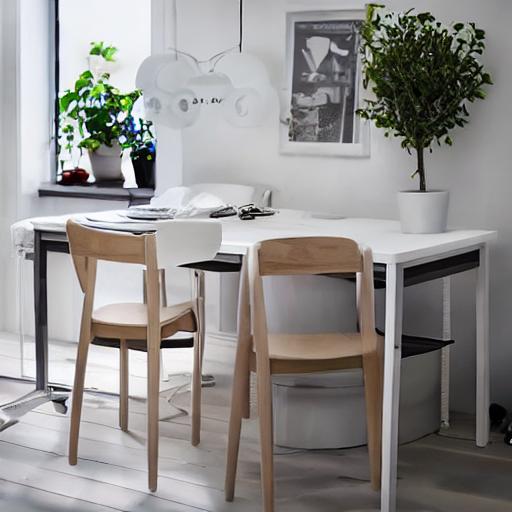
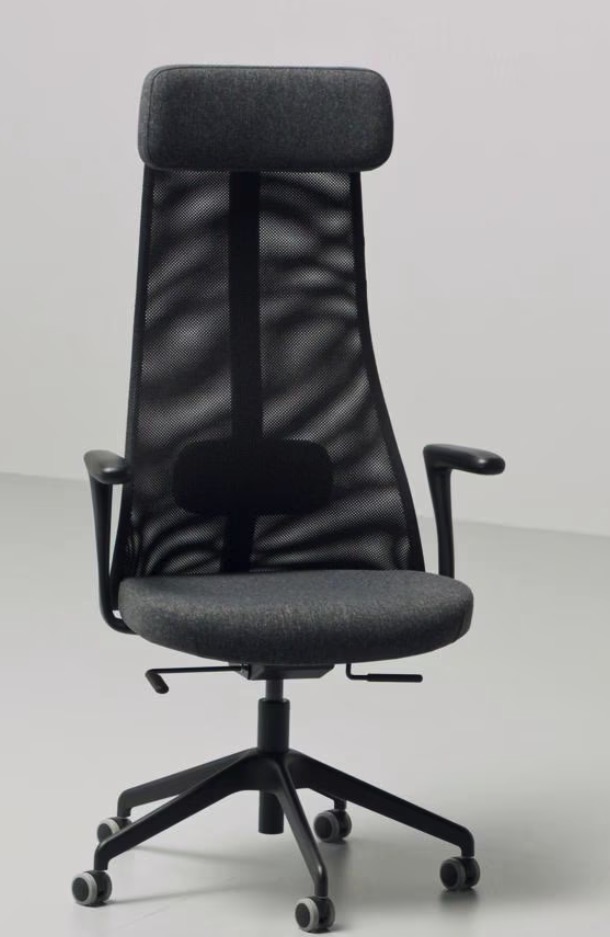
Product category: items_chair
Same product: no